Matthias Farley

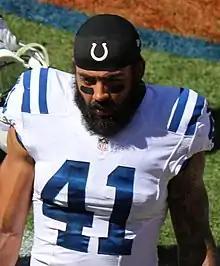
Farley with the Colts in 2016

On September 4, 2016, the Indianapolis Colts claimed Farley off of waivers. Upon joining the team, head coach Chuck Pagano named him the third free safety on the Colts' depth chart, behind Clayton Geathers and T. J. Green.